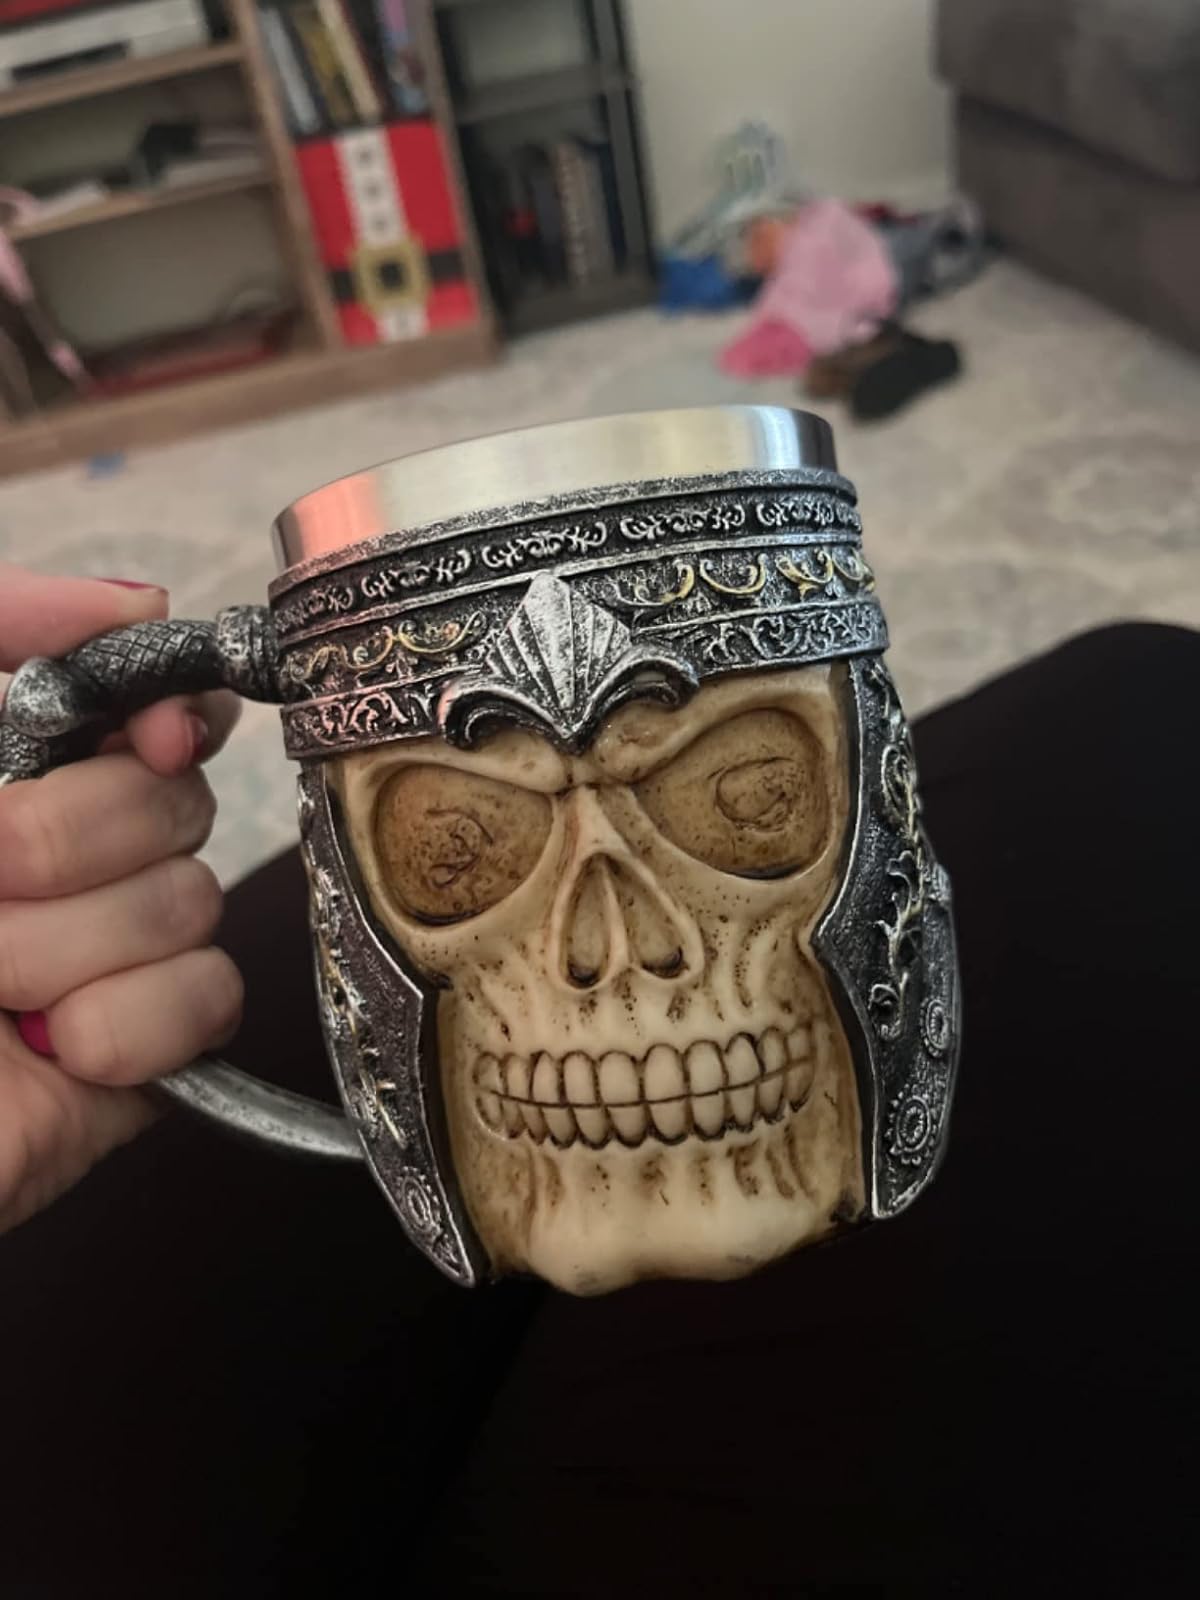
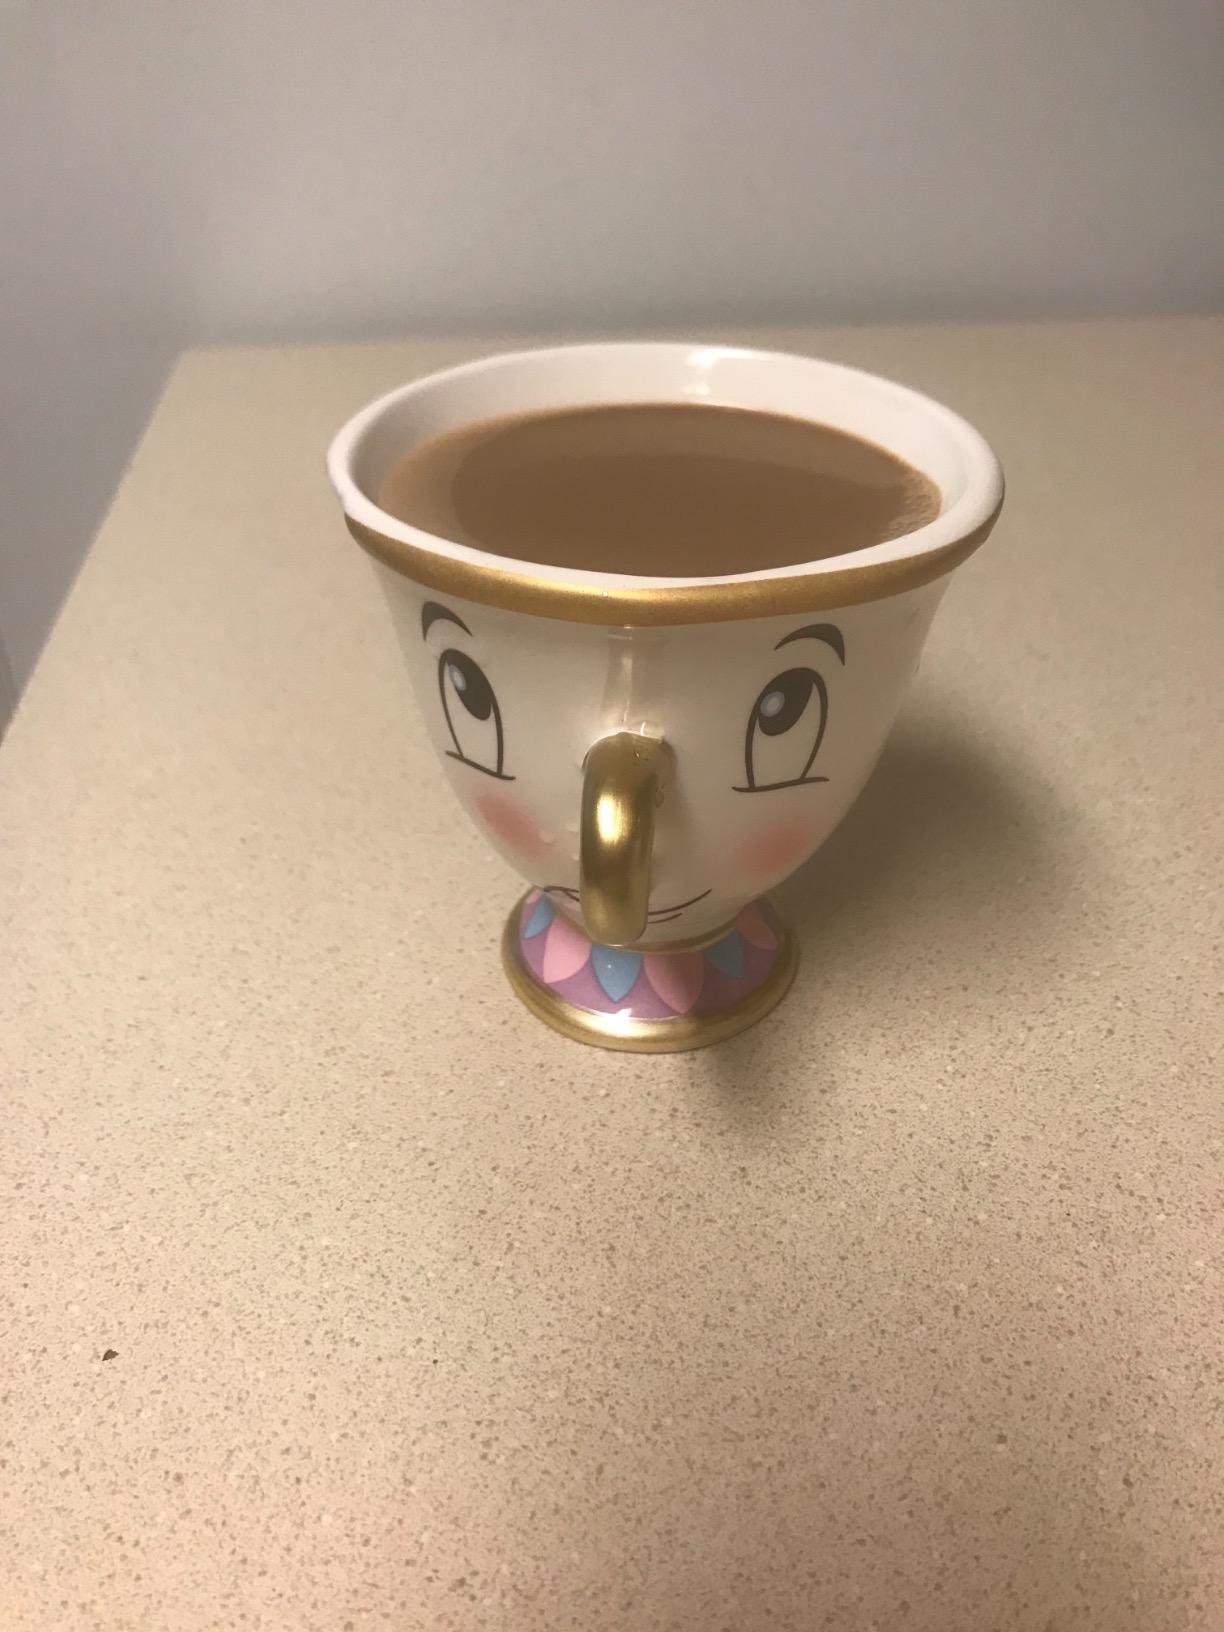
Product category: items_mug
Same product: no